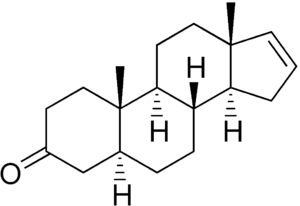
L’androsténone est un stéroïde à forte odeur musquée trouvé dans la sueur et l'urine des mammifères homme, où cette hormone sexuelle est généralement sécrétée par les testicules et les glandes axillaires de la transpiration. Elle est également présente dans la salive des porcins et dans le cytoplasme du céleri. L'androsténone a été la première phéromone de mammifère à être identifiée. Molécule analogue à celle des testicules du verrat transférée aux glandes salivaires pendant la phase de pré-saillie, on la trouve en grande concentration dans la salive des porcs, et, quand elle est reniflée par une truie en chaleur, celle-ci se met en position d'accouplement. L'androsténone est l'ingrédient actif dans le Boarmate, un produit commercialisé par DuPont et vendu aux éleveurs de porcs pour connaitre les périodes d'insémination artificielle des truies. Le rôle biologique de cette phéromone serait une des explications de l'ardeur et la motivation des truies à rechercher la truffe, d'où l'utilisation traditionnelle du cochon truffier.